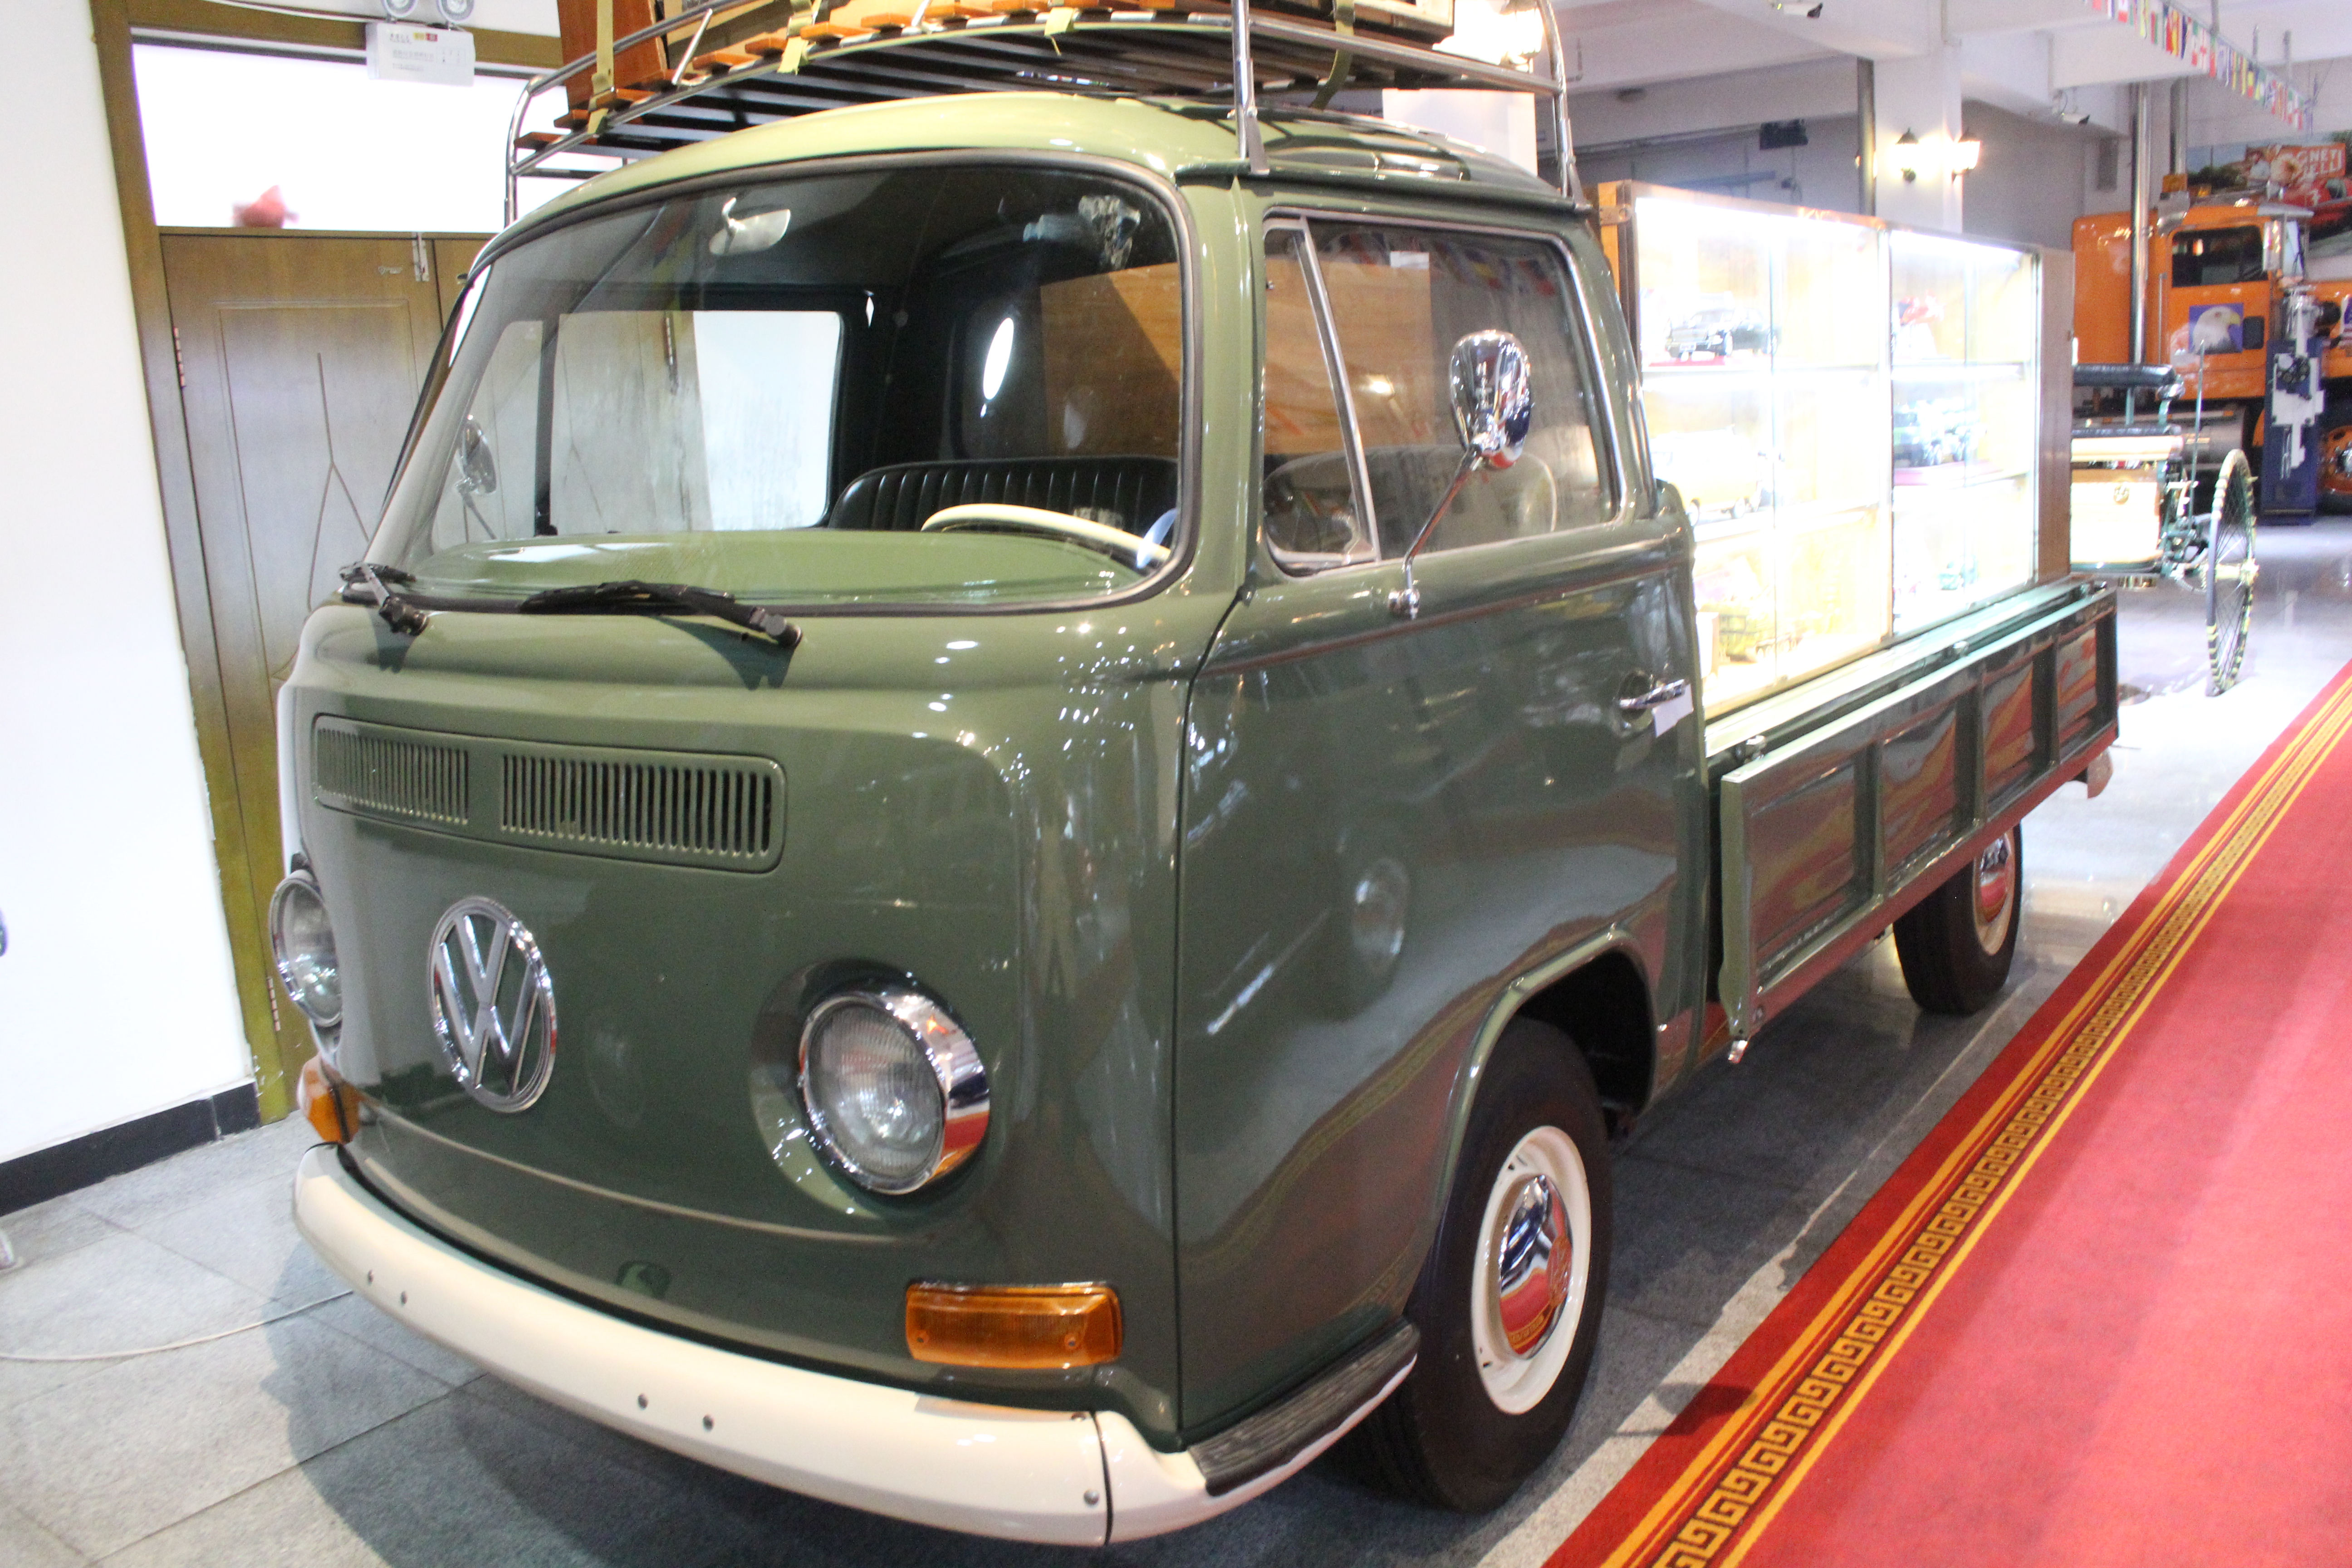
cars, vehicles, arts, land vehicle, vehicle, car, motor vehicle, commercial vehicle, transport, mode of transport, van, truck, Volkswagen delivery, classic car, minivan, classic, volkswagen type 2, city car